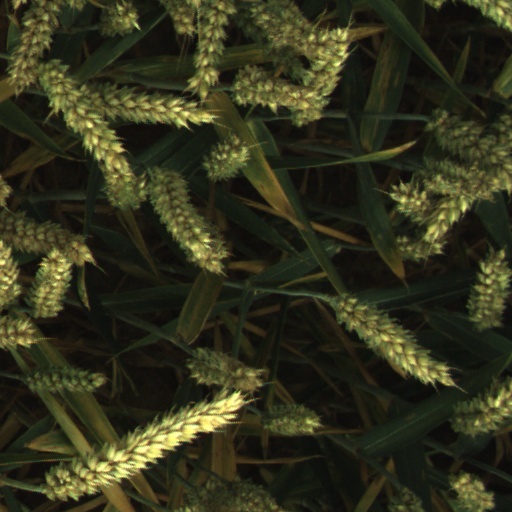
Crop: wheat